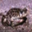
Label: frog